Deventer

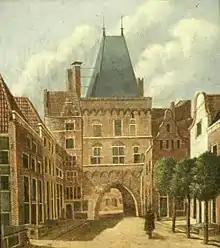
The former Binnen-Vispoort in the 19th century.

In the 19th century, Deventer became an industrial town. Bicycles (Burgers), carpets (Koninklijke Deventer Tapijtfabriek), tins and cans for food and drinks (Thomassen & Drijver), cigars (Horst & Maas en Bijdendijk & Ten Hove), foundry and heavy machinery (Nering Bögel), and textiles (Ankersmit) were produced until the mid to late 20th century. Some of these industries are still thriving today, such as beds and accessories (Auping) and publishing (Wolters Kluwer, now headquartered in Alphen aan den Rijn).